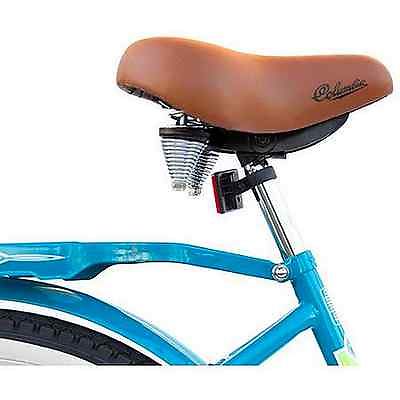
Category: bicycle